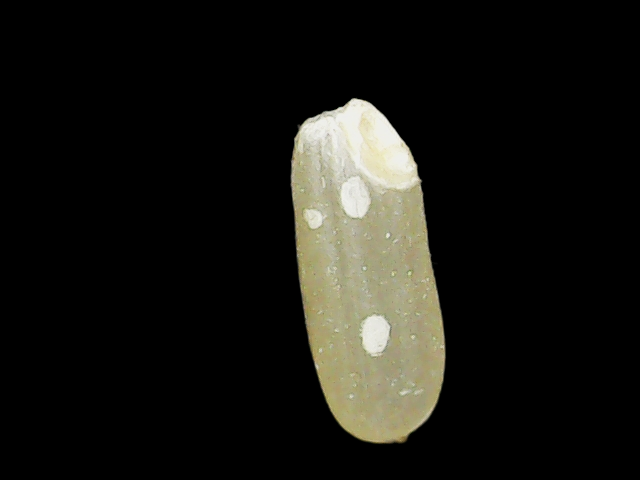
Rice variety: Binadhan17